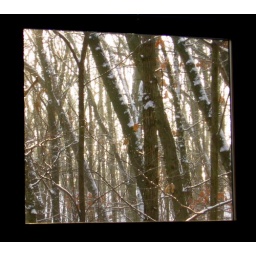
Winter scene out my old bedroom window in Grand Rapids, Michigan.